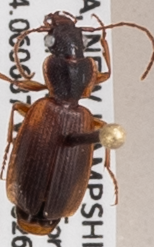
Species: Cymindis cribricollis
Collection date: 2022-08-17
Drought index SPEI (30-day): -0.9
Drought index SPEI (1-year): -0.9
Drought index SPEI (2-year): -1.69